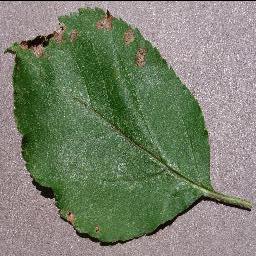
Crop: apple
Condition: black_rot